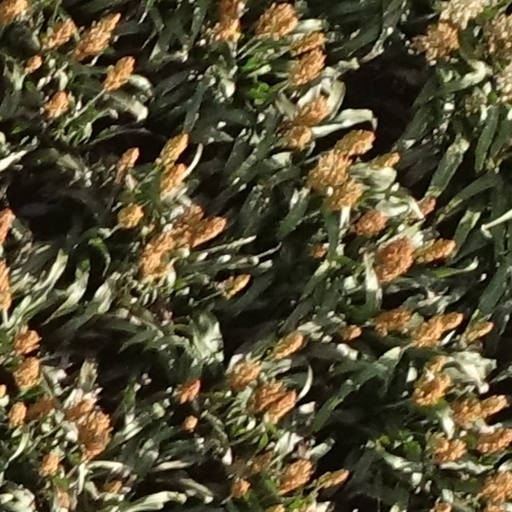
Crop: sorghum